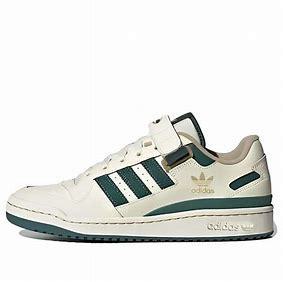
Brand: adidas
Model: Forum Skate